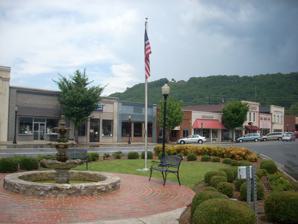
Building: Ringgold Commercial Historic District
Country: United States of America
Year built: 1860
Historic district in Georgia, United States United States historic place Ringgold Commercial Historic District U.S. National Register of Historic Places Location Nashville St. between Tennessee and Depot Sts., Ringgold, Georgia Coordinates 34°54′56″N 85°06′30″W / 34.91556°N 85.10833°W / 34.91556; -85.10833 Area less than one acre Built c.1860 Architectural style Greek Revival, Stripped Classical NRHP reference No. 91002001 Added to NRHP January 30, 1992 The Ringgold Commercial Historic District , in Ringgold, Georgia , is a historic district which was listed on the National Register of Historic Places in 1992. It includes seven contributing buildings and three non-contributing ones, on Nashville St. between Tennessee and Depot Streets.  The oldest one was built around 1860. References